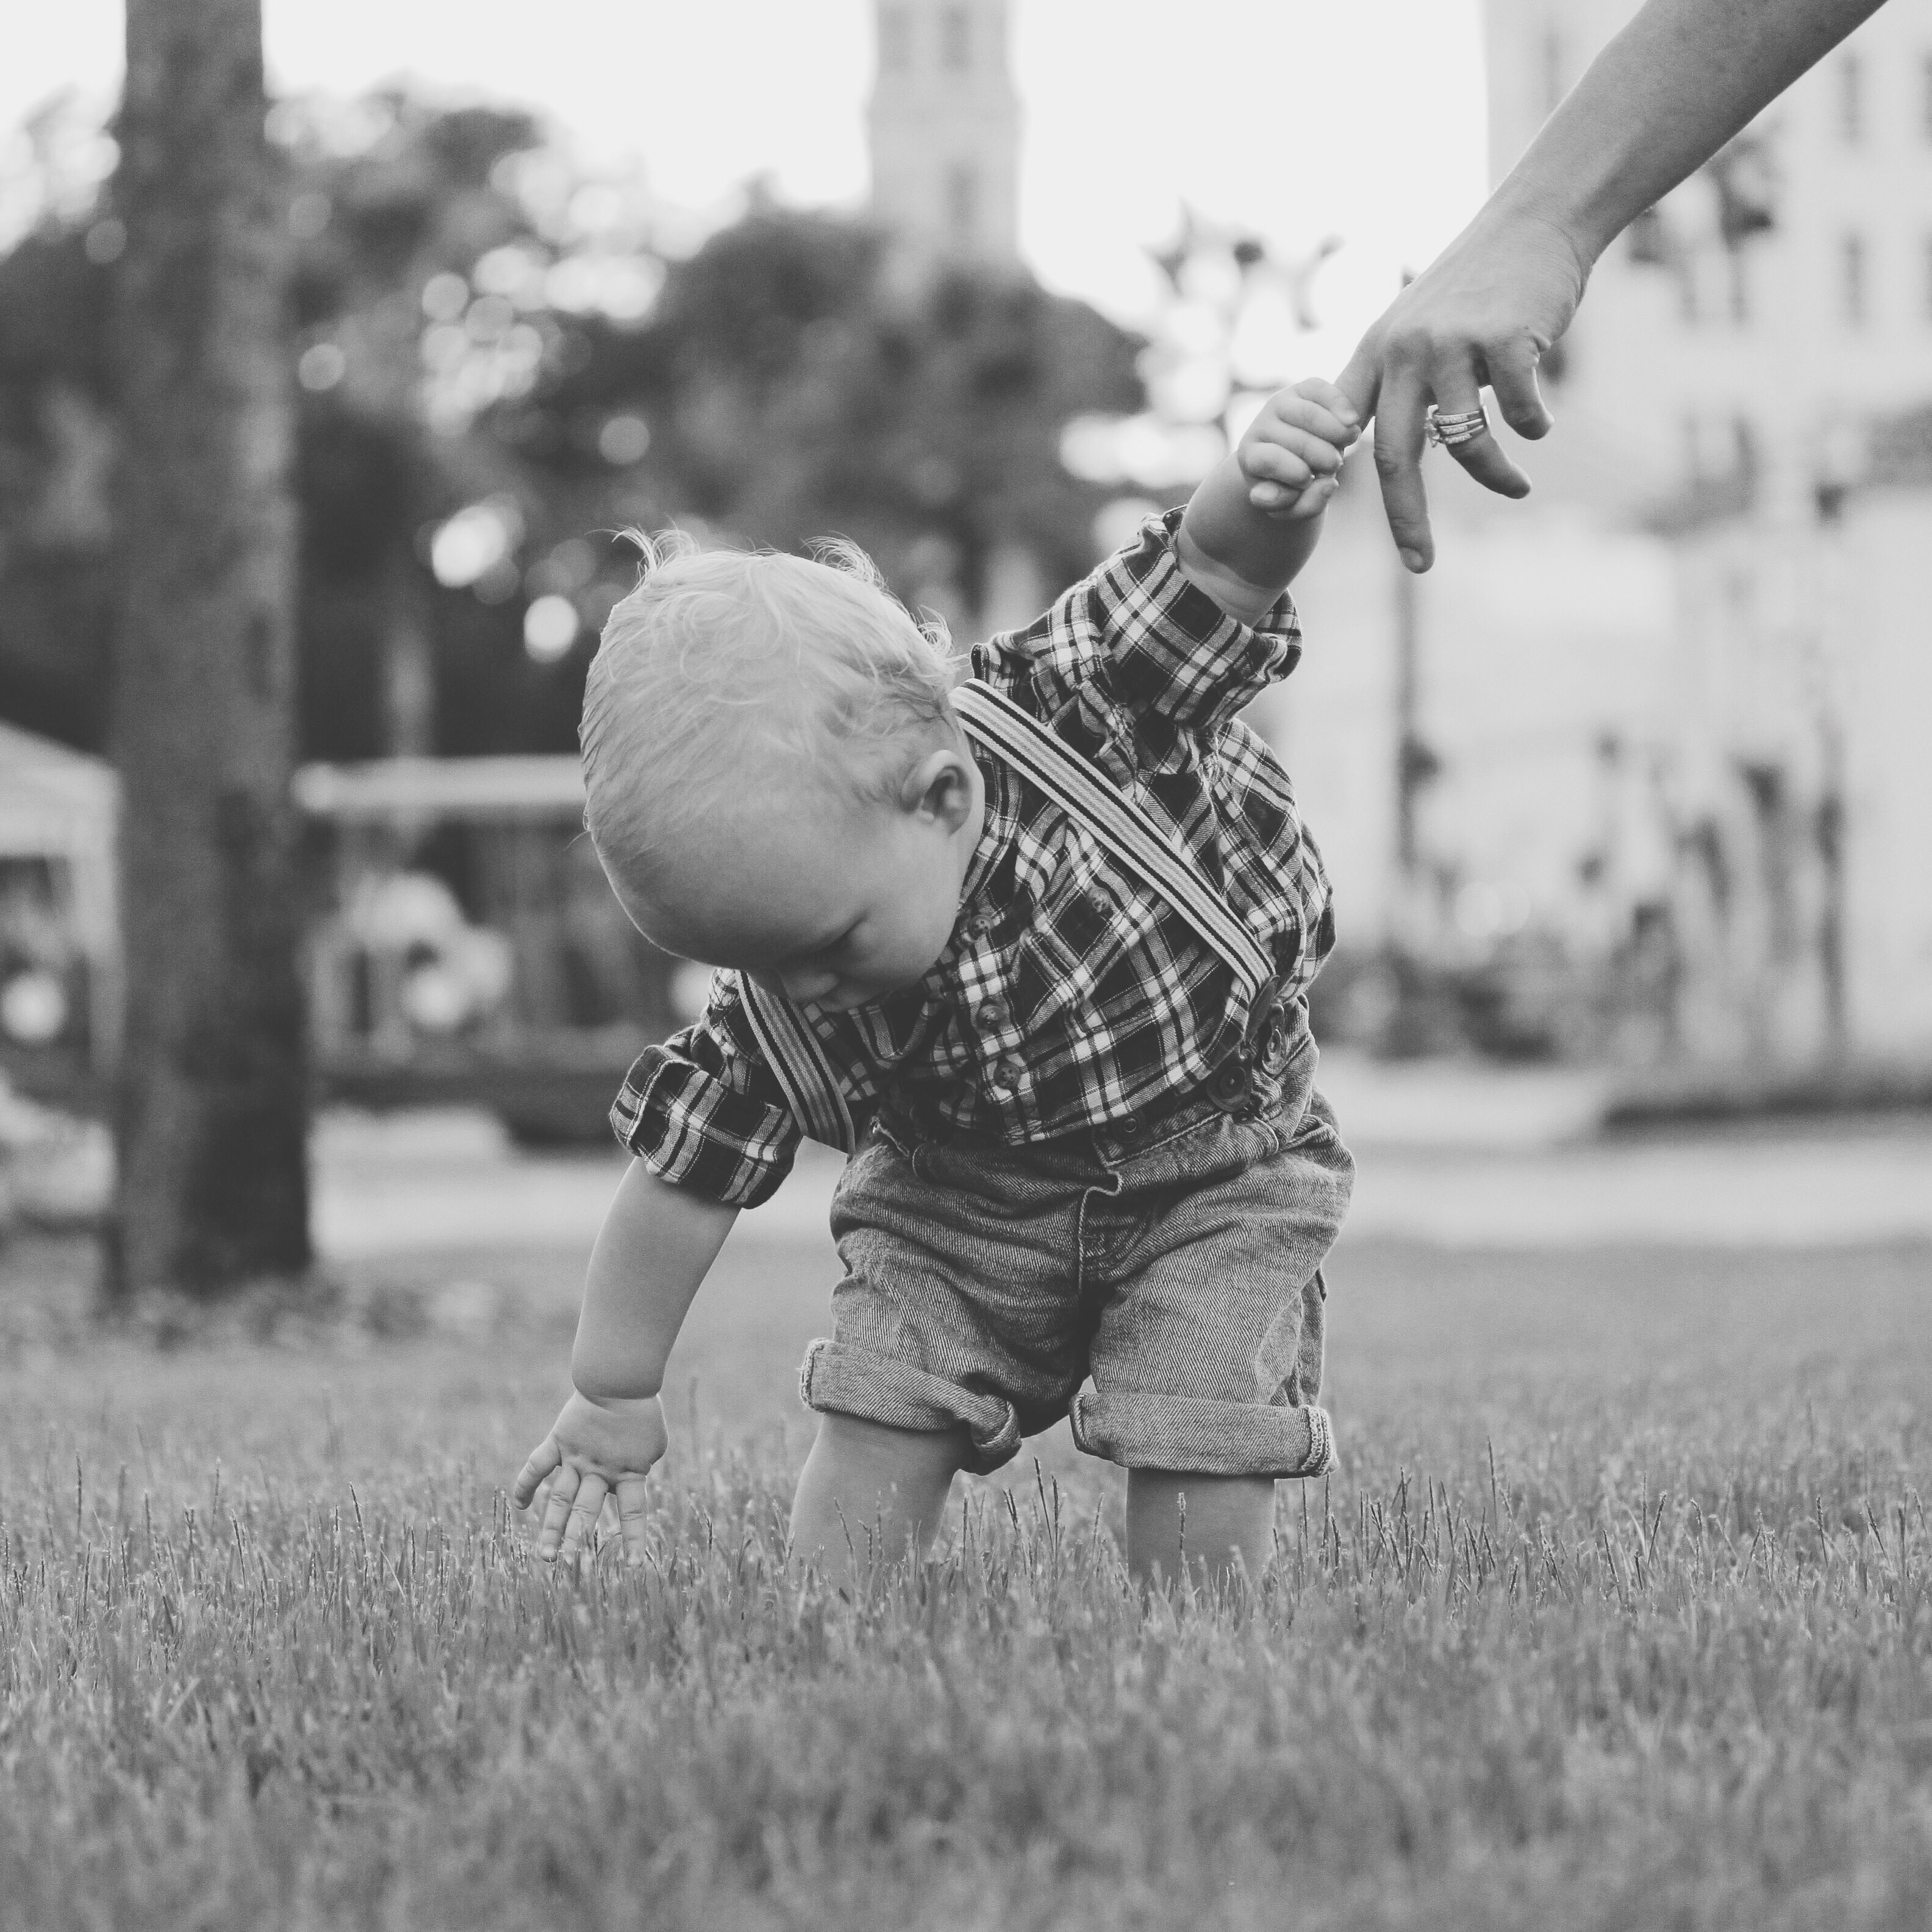
person, black and white, people, white, street, photography, child, black, monochrome, toddler, photograph, monochrome photography, human positions